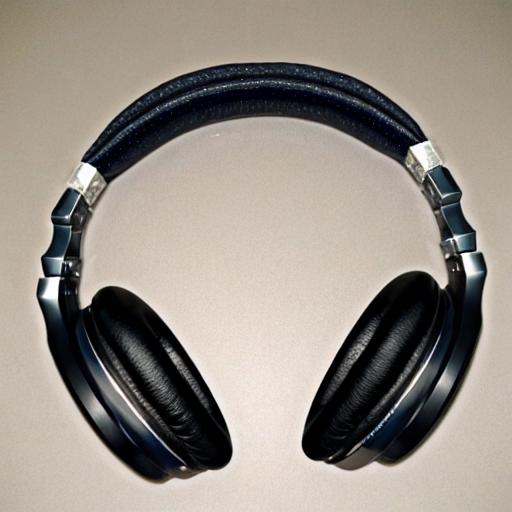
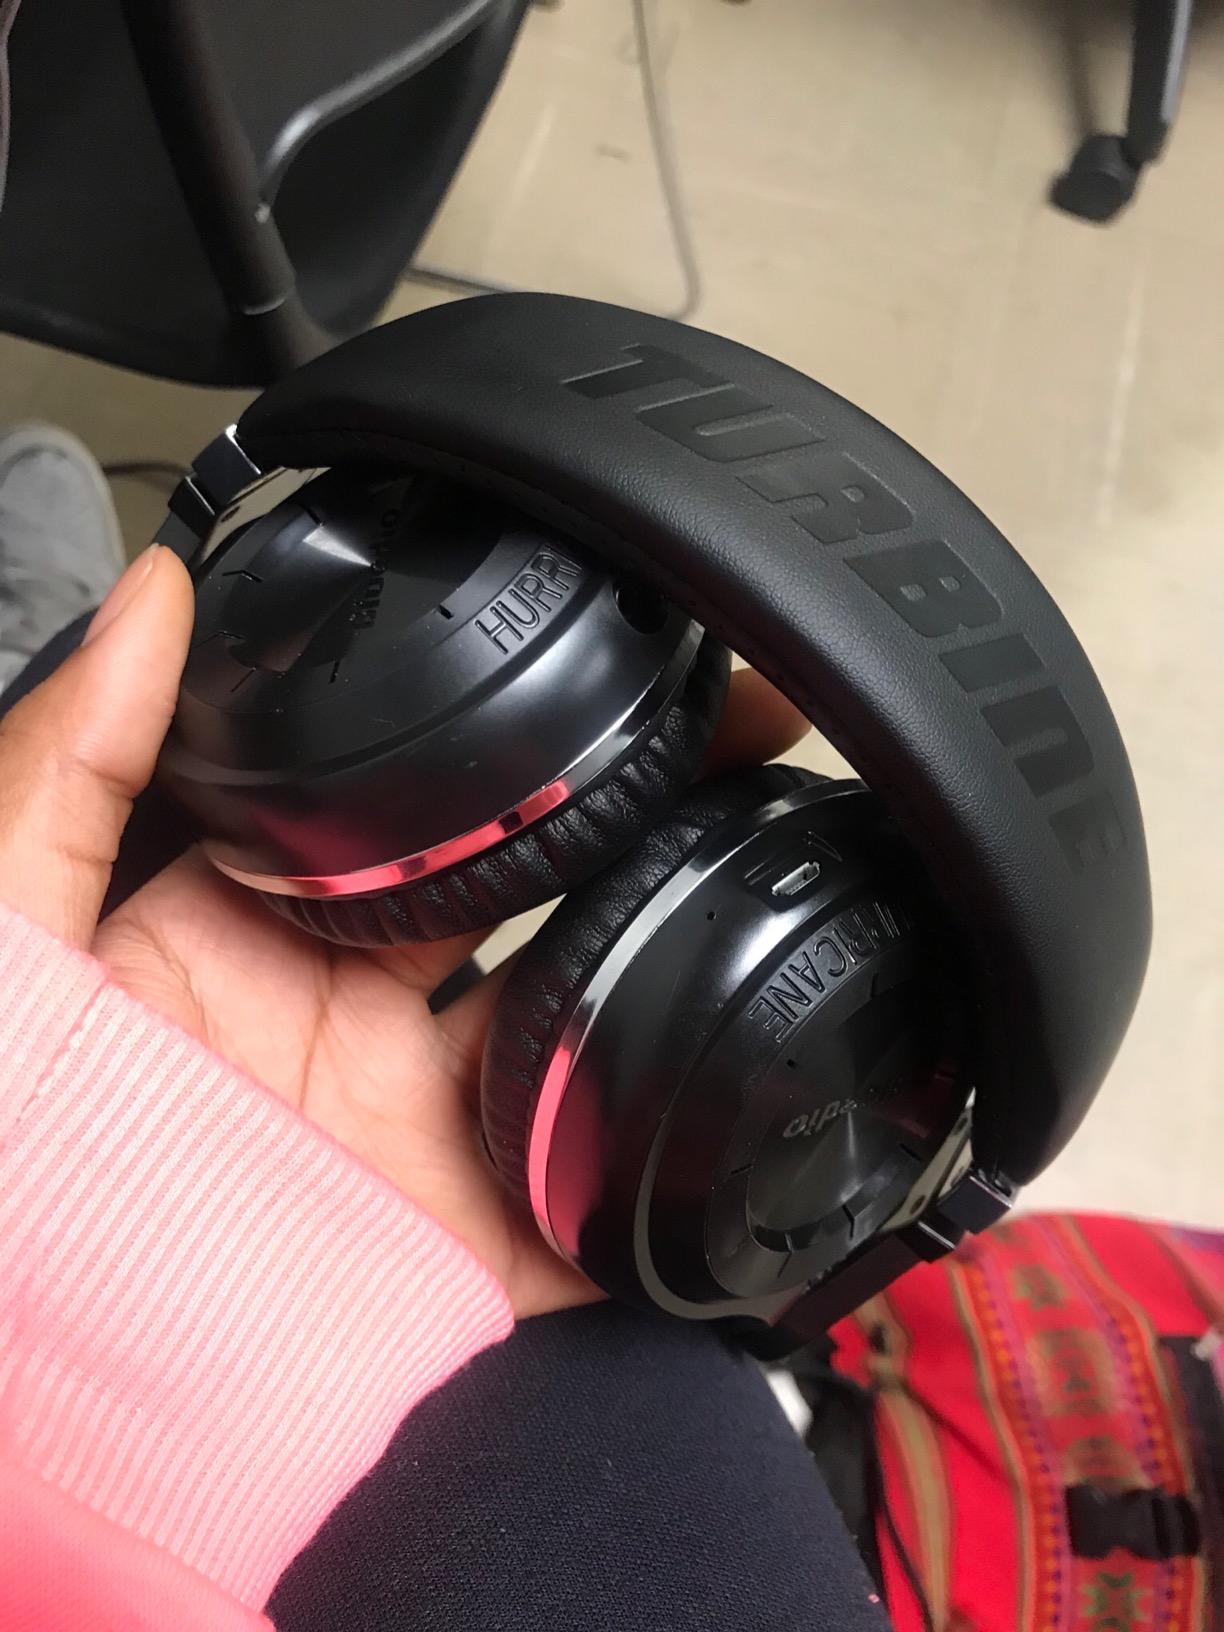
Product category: headphones
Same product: no